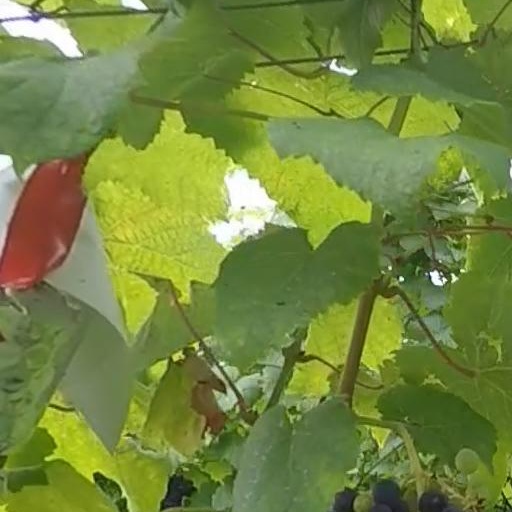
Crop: grape